Saint-Étienne-de-Crossey

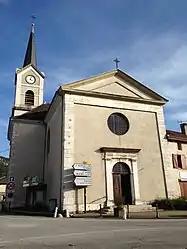
The church of Saint-Étienne-de-Crossey

Saint-Étienne-de-Crossey is a commune in the Isère department in southeastern France.